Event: Ecuador Earthquake
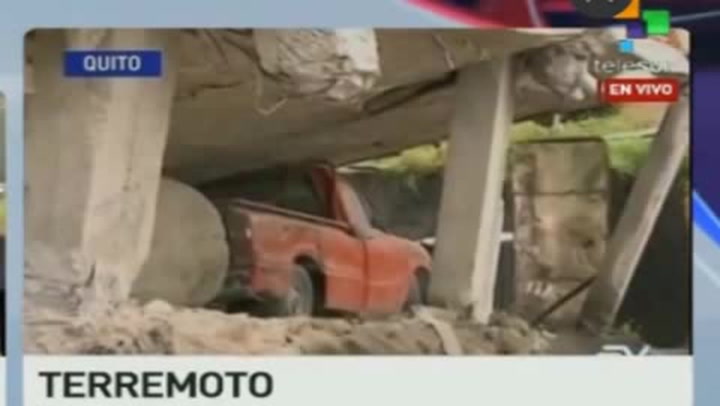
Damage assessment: damage